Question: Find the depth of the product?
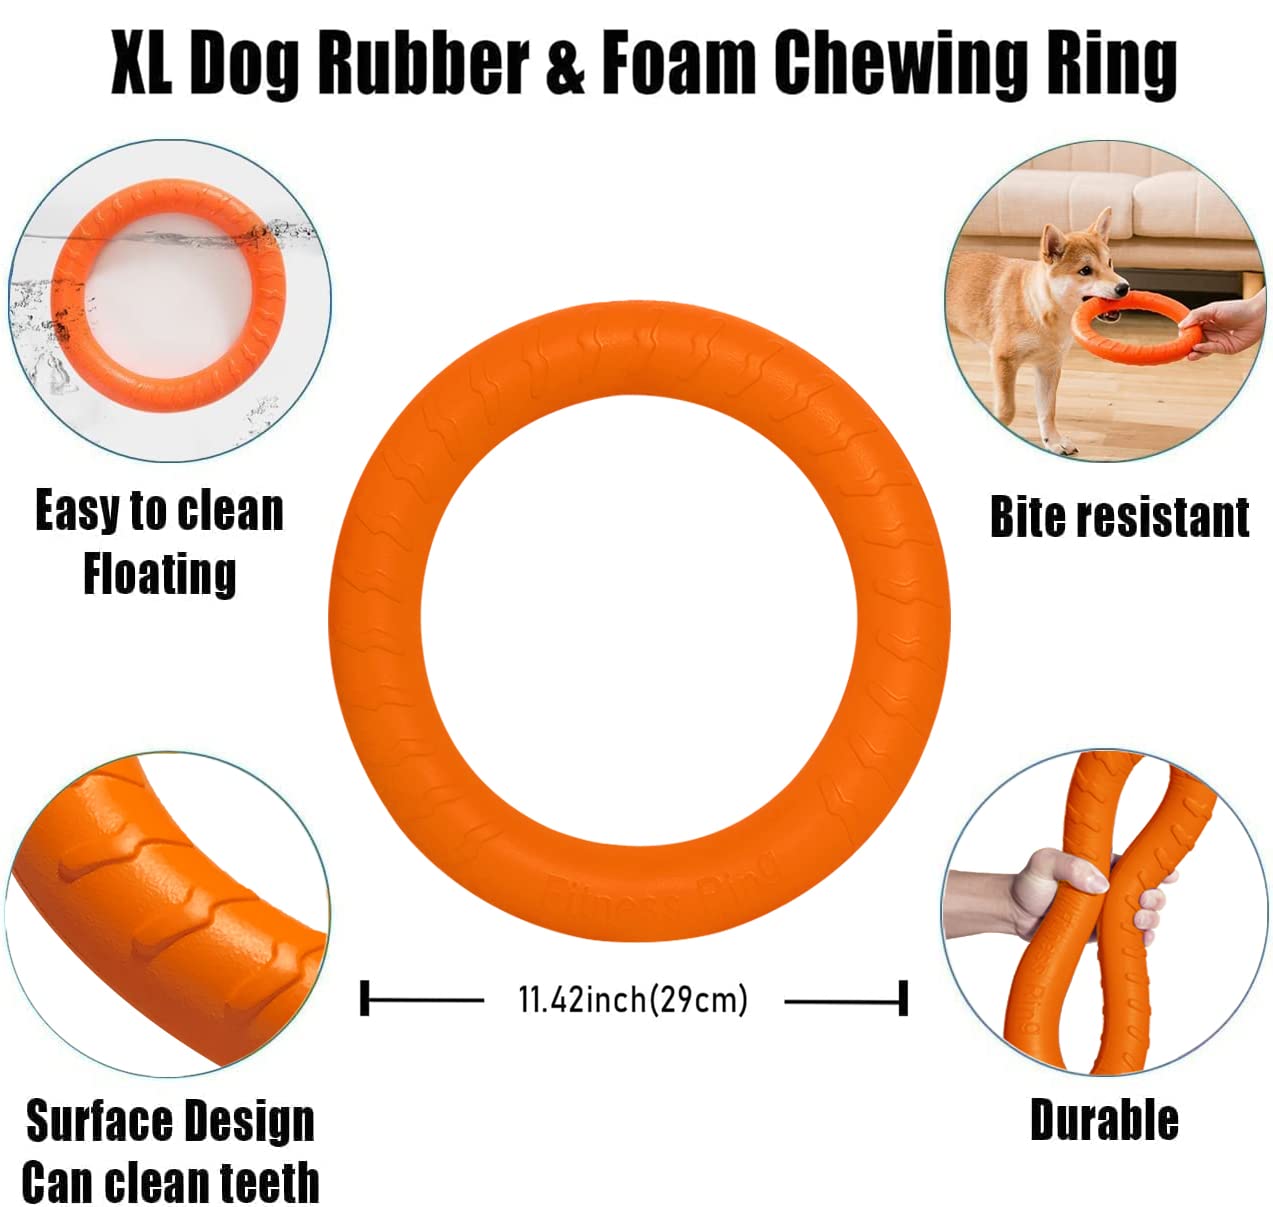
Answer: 29.0 centimetre